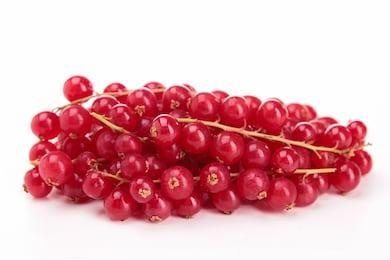
Label: redcurrant